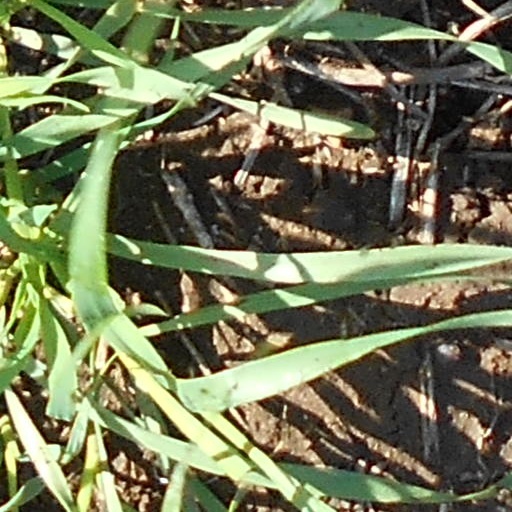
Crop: wheat